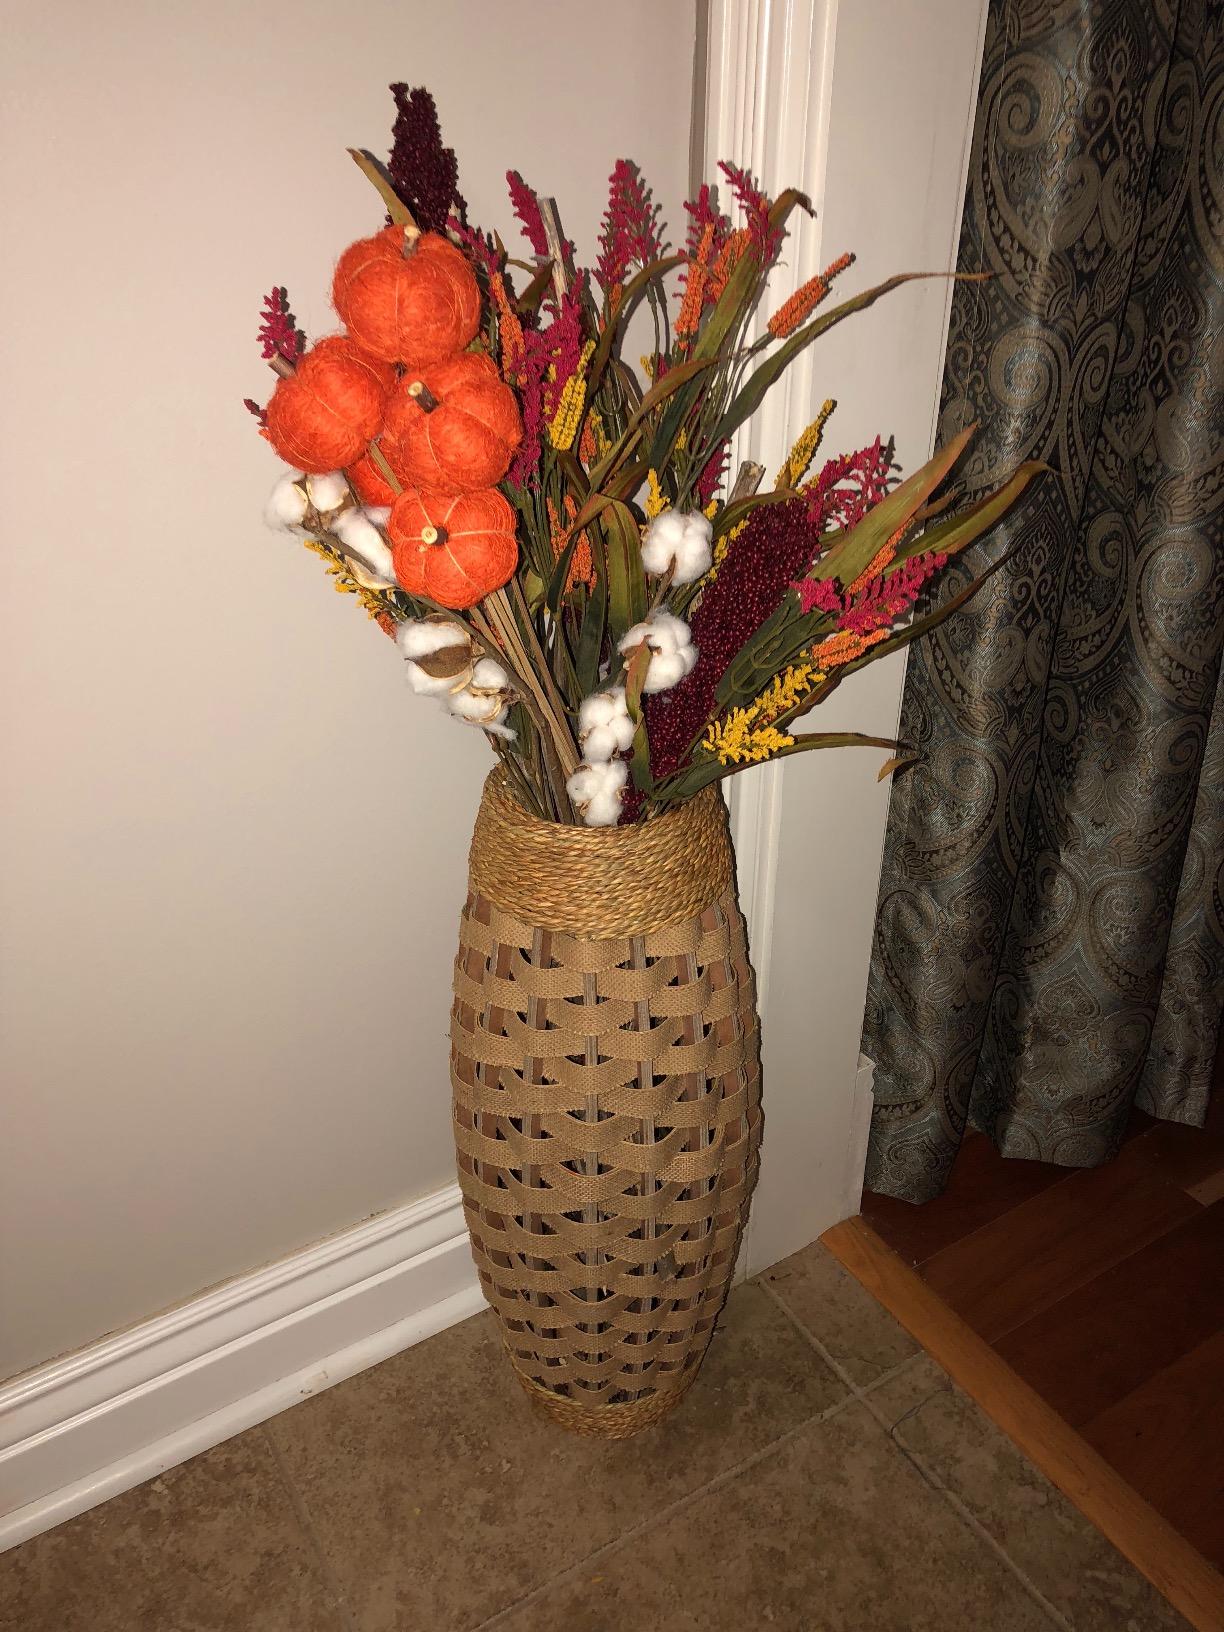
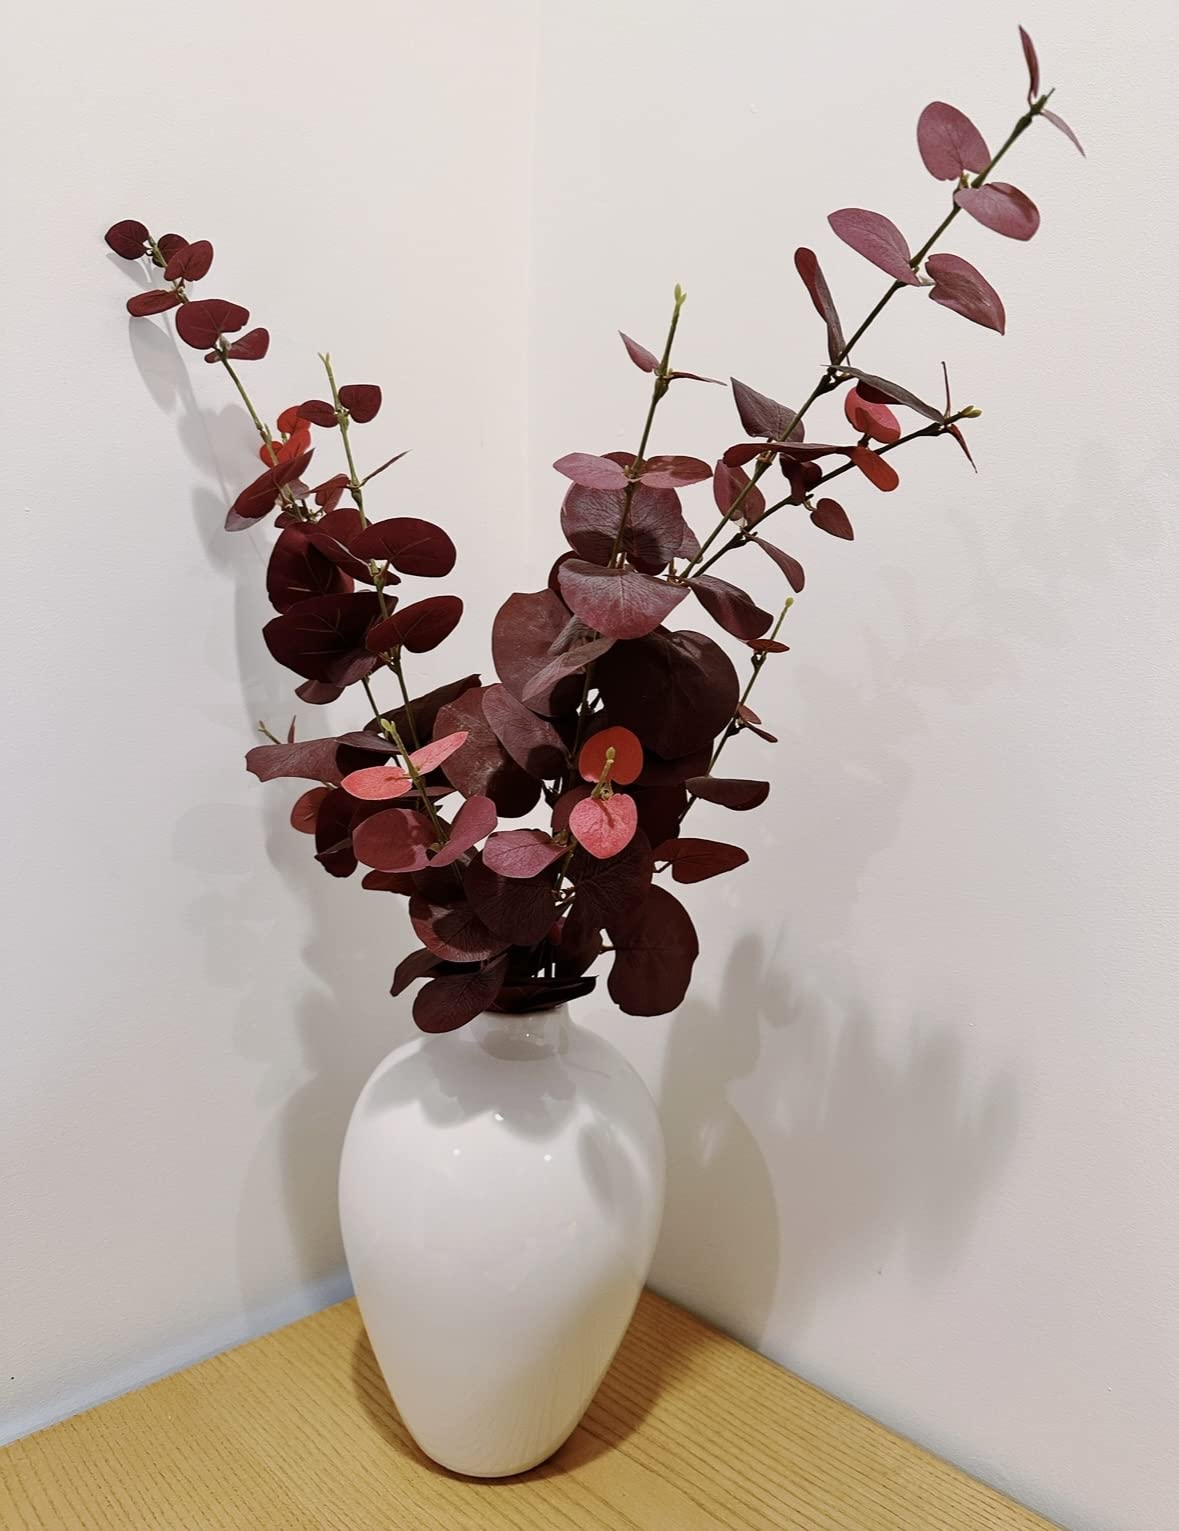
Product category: vase
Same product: no